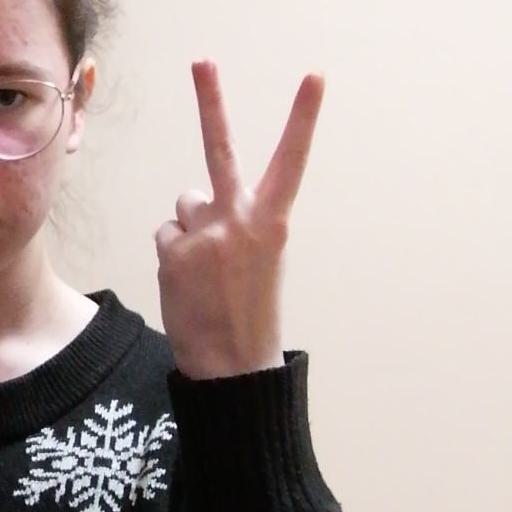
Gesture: peace_inverted